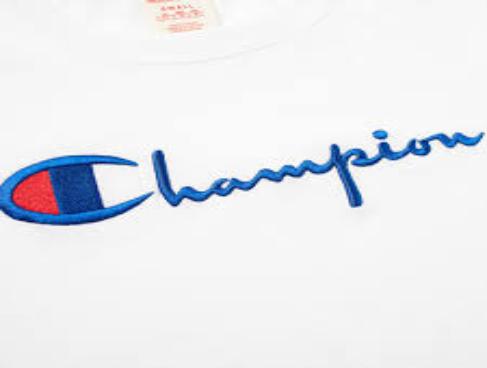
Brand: Champion
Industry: Clothes